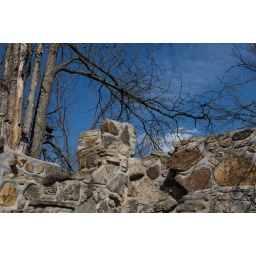
Built in honor of his departed daughter, Shelby Ravelette has been building this castle over the last 20 years.